Scanning transmission electron microscopy

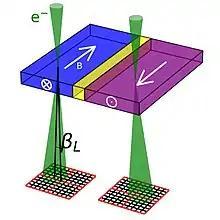
Schematic of differential phase contrast imaging, with the beam being deflected by a magnetic field in the material

Differential phase contrast (DPC) is an imaging mode which relies on the beam being deflected by electromagnetic fields. In the classical case, the fast electrons in the electron beam is deflected by the Lorentz force, as shown schematically for a magnetic field in the figure to the left. The fast electron with charge −1 passing through an electric field E and a magnetic field B experiences a force F: